Colt model 1839 carbine

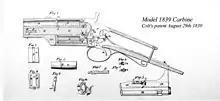
A patent of the Colt model 1839 carbine

The model 1839 carbine features a standard round barrel with a browned finish. The other metal parts are blued. Although the 24-inch barrel length is most common, and lengths were produced. The overall length of the 24-inch carbine is and the weight of the firearm is . Unlike Colt ring lever rifles, the model 1839 carbine features a smoothbore barrel that is chambered in .525 caliber. The six-shot cylinder features an elaborate roll scene including depictions of a naval battle, the Battle of Bunker Hill, and a hunter with lion. The front and rear edges of the cylinder were originally square, though by late production, the rear cylinder edge was rounded. Loading levers affixed to the right side of the frame were not present on early models, becoming standard during mid-production in August 1840. The stock is varnished walnut and the buttplate features a rounded heel.